Prittle Brook

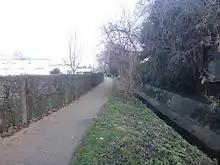
Prittle Brook has a footpath alongside for some of its length.

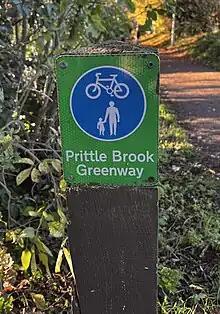
Prittle Brook Greenway marker post

The Prittle Brook is a 7.2 mile (11.59 km) watercourse in south Essex, England. A tributary of the River Roach, the brook rises in Thundersley and passes through Hadleigh, Leigh-on-Sea, Westcliff, Prittlewell, Rochford and discharges into the Roach and then into the North Sea via the Roach and Crouch estuaries.